History of Poland during World War I

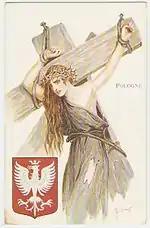
Contemporary French postcard by Sergey Solomko

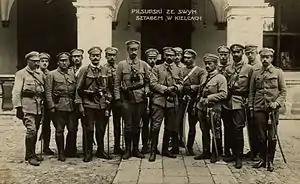
Col. Józef Piłsudski with his staff in front of the Governor's Palace in Kielce, 1914

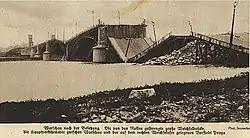
Poniatowski Bridge in Warsaw after being blown up by the retreating Russian Army in 1915.

The war split the ranks of the three partitioning empires, pitting Russia as defender of Serbia and ally of Britain and France against the leading members of the Central Powers, Germany and Austria-Hungary.